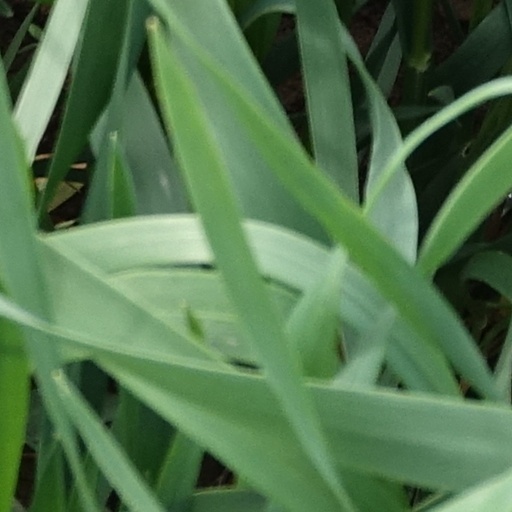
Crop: wheat